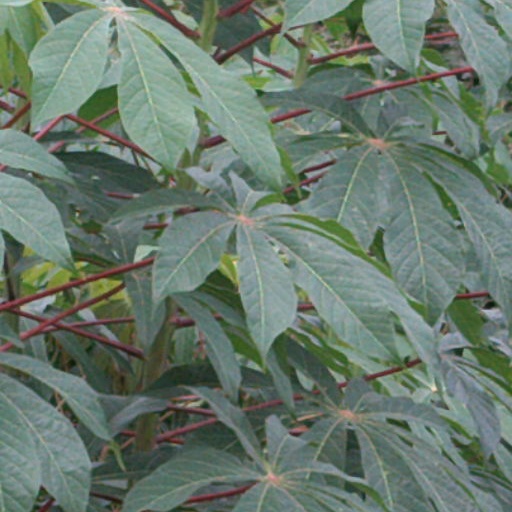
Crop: cassava